Vajarahalli metro station

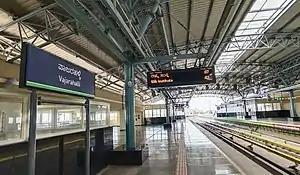
This station leading towards Silk Institute

Vajarahalli is an elevated metro station on the North-South corridor of the Green Line of Namma Metro in Bengaluru, India. This station was opened on 21 January 2021 to the public. The station was inaugurated along with five other stations, as a part of the Green Line extension.